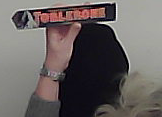
Product: toblerone_black